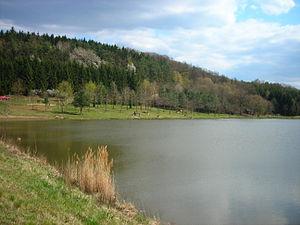
Les choix de traductions des termes hongrois désignant les différentes catégories d'aires protégées sont ici complètements arbitraires.